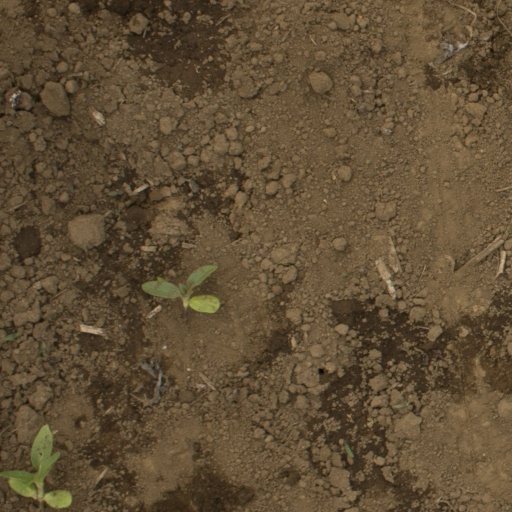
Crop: Jerusalem artichoke